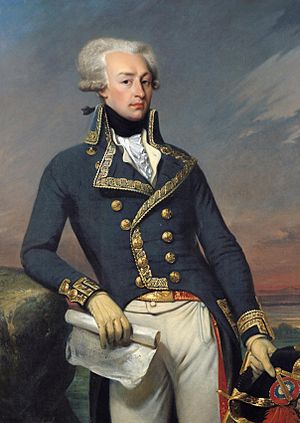
Fayetteville
Mange Fayetteville-byer er opkaldt efter general Gilbert du Motier, marquis de Lafayette (1757 – 1834).
Fayetteville er navnet på flere byer i USA. Mange er opkaldt efter general Gilbert du Motier, marquis de Lafayette, en fransk officer, der kæmpede under General George Washington i den Amerikanske uafhængighedskrig.